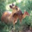
Label: deer